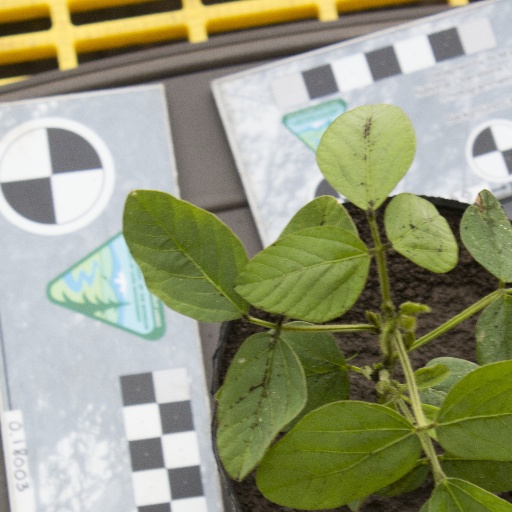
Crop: soybean